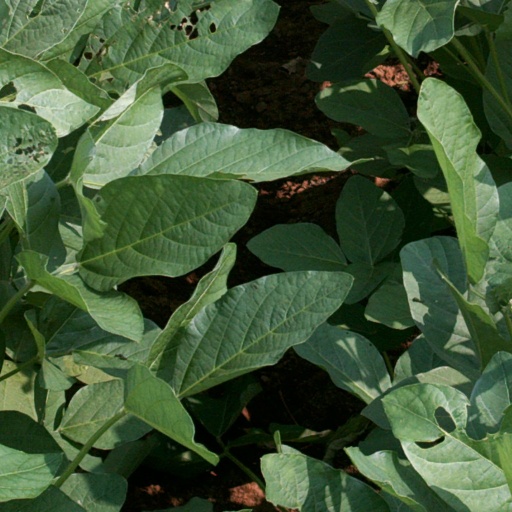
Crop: soybean